Vega Strike

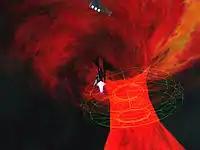
Ships flying near an activated jump point

To travel quickly to and from different planets/space stations in the same system, the SPEC system is used. It multiplies the engine speed of the player's spacecraft, causing the ship to reach high speeds, allowing for quick travel to different locations in a solar system. However, the number of times it multiplies the engine speed is limited by gravity: the closer the player's ship is to a planet/space station, the less the speed is multiplied. After the player waits, and gets further away from the gravity of the planet/station, the SPEC drive will "ramp up", and the ship will stretch and star streaks will appear, until the spacecraft slows down due to gravity, or the player deactivates the SPEC drive.